Whitstable Museum and Gallery

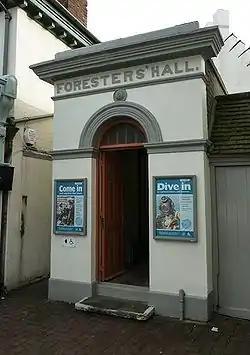
Museum entrance

Whitstable Museum is a heritage centre in Whitstable, Kent, displaying Invicta, one of the world's oldest steam engines, the history of the local oyster trade, and historical diving equipment.